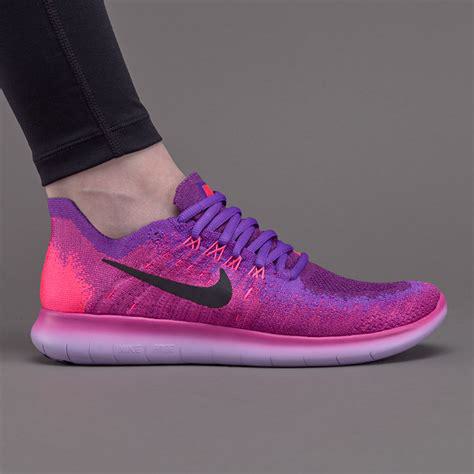
Brand: Nike
Model: Free Run 2